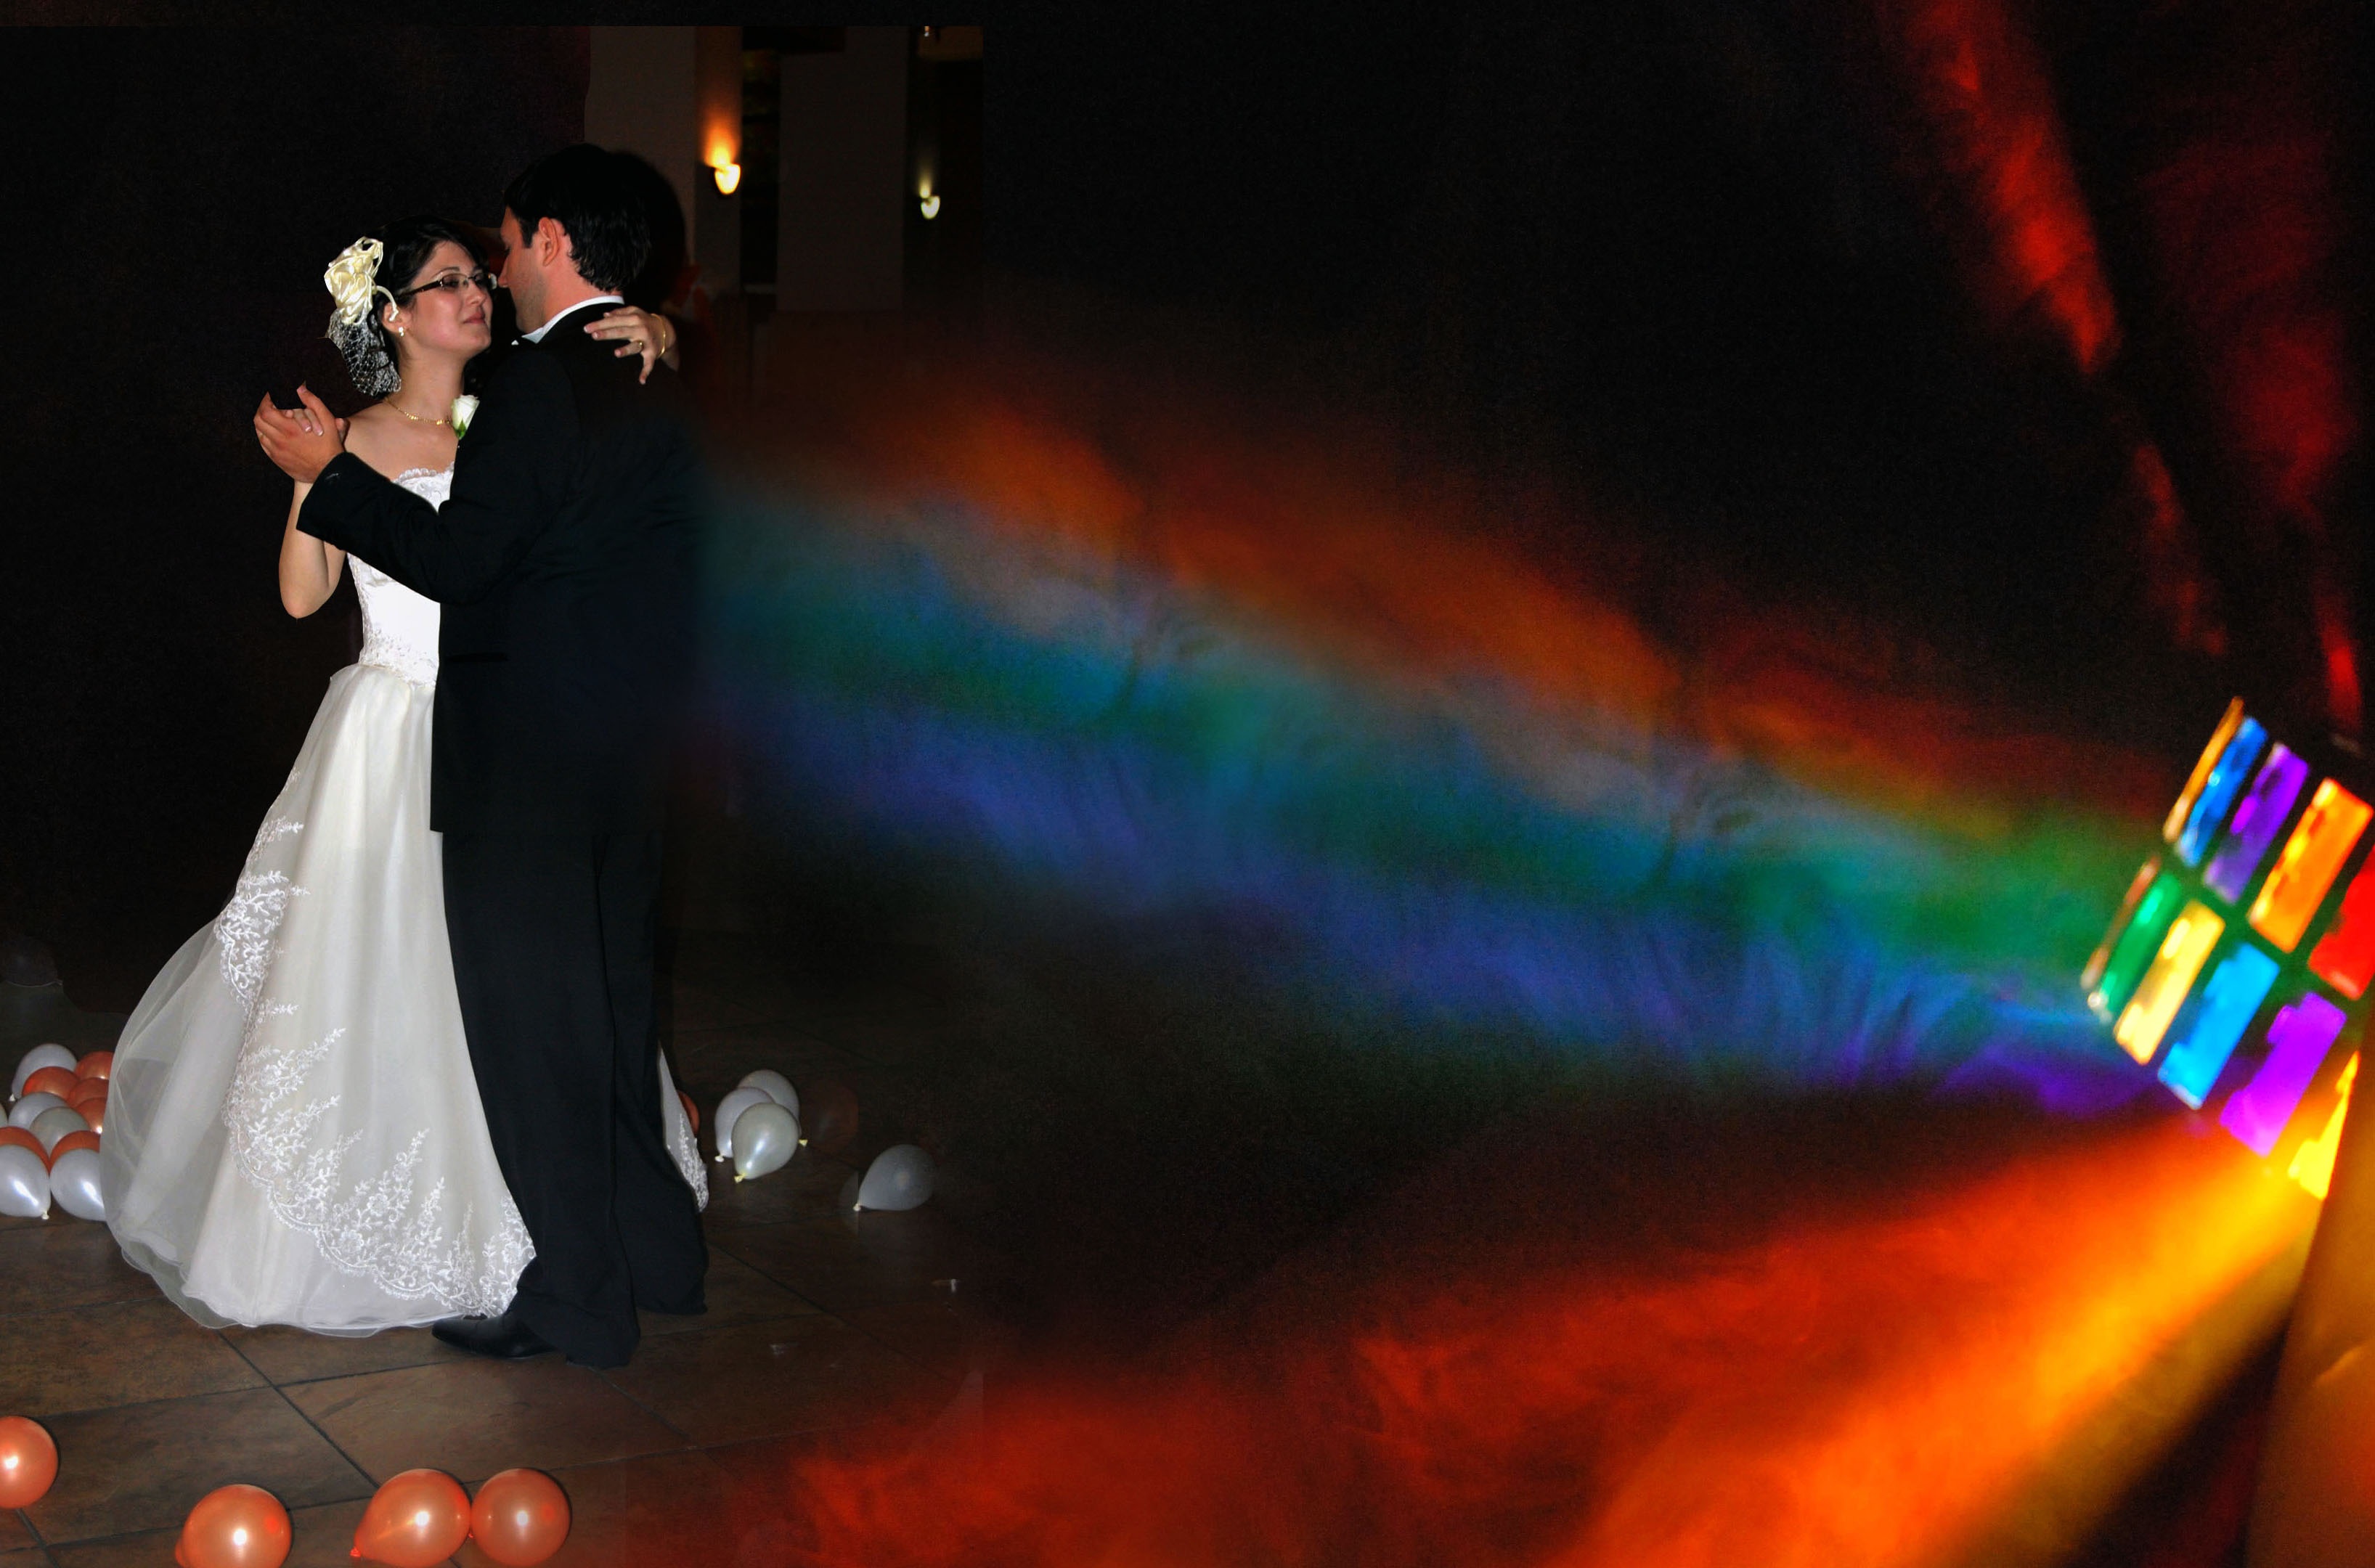
man, nature, person, people, girl, woman, fog, white, night, summer, male, female, celebration, love, bouquet, dance, portrait, young, color, kiss, couple, romance, romantic, two, together, lifestyle, wedding, wedding dress, bride, groom, marriage, smile, kissing, engagement, bride and groom, flowers, boyfriend, performance art, caucasian, outdoors, family, ceremony, lights, stage, fun, dress, happy, happiness, relationship, gown, entertainment, adult, bridal, couple in love, happy couple, young couple, performing arts, wedding couple, in love, wed, couples in love, beautiful bride, musical theatre